Artemus Gates

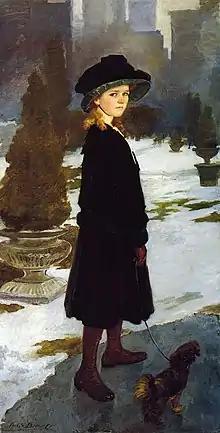
Alice Trubee Davison, 1909–10, by Cecilia Beaux

Gates married Alice Trubee Davison, a banking heiress and a sister of fellow Bonesman F. Trubee Davison, on January 3, 1922. They had two daughters, Diane and Cynthia.